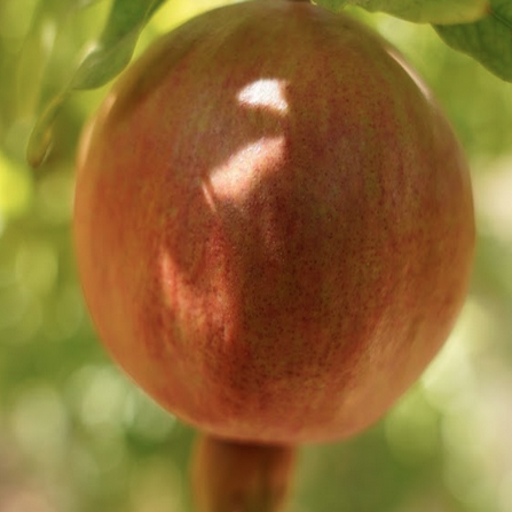
Label: Healthy